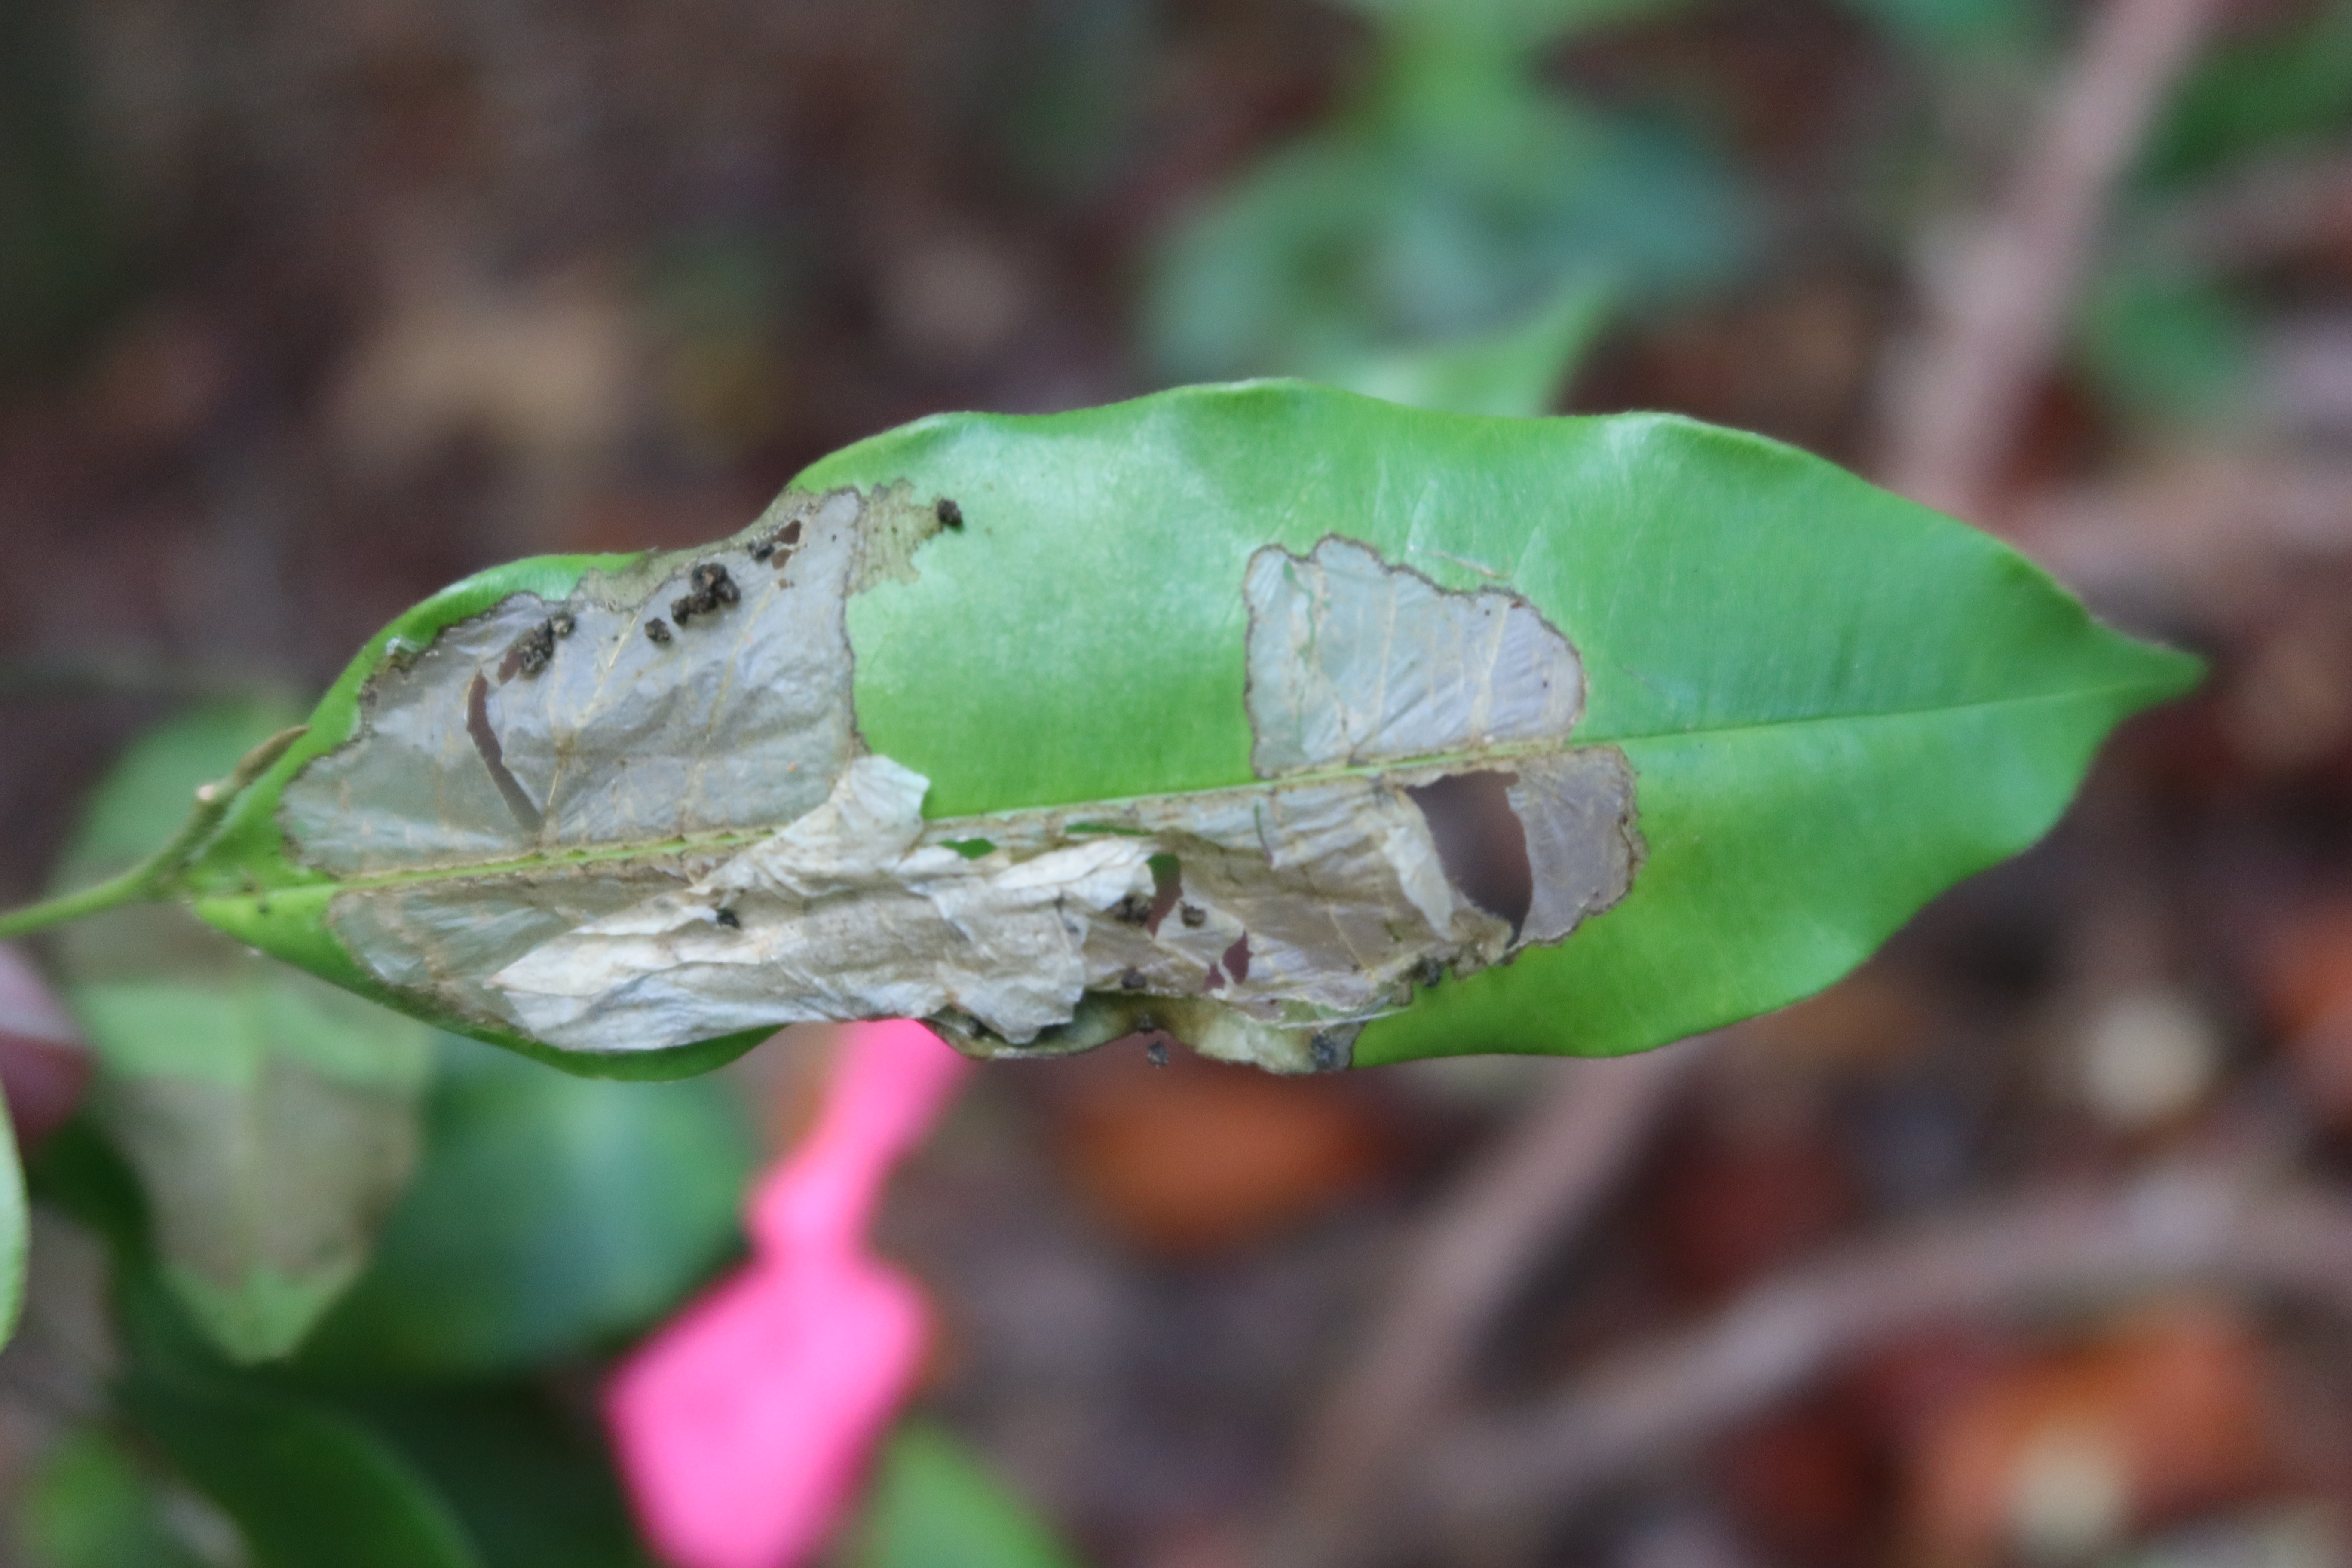
Label: Translucent lesion